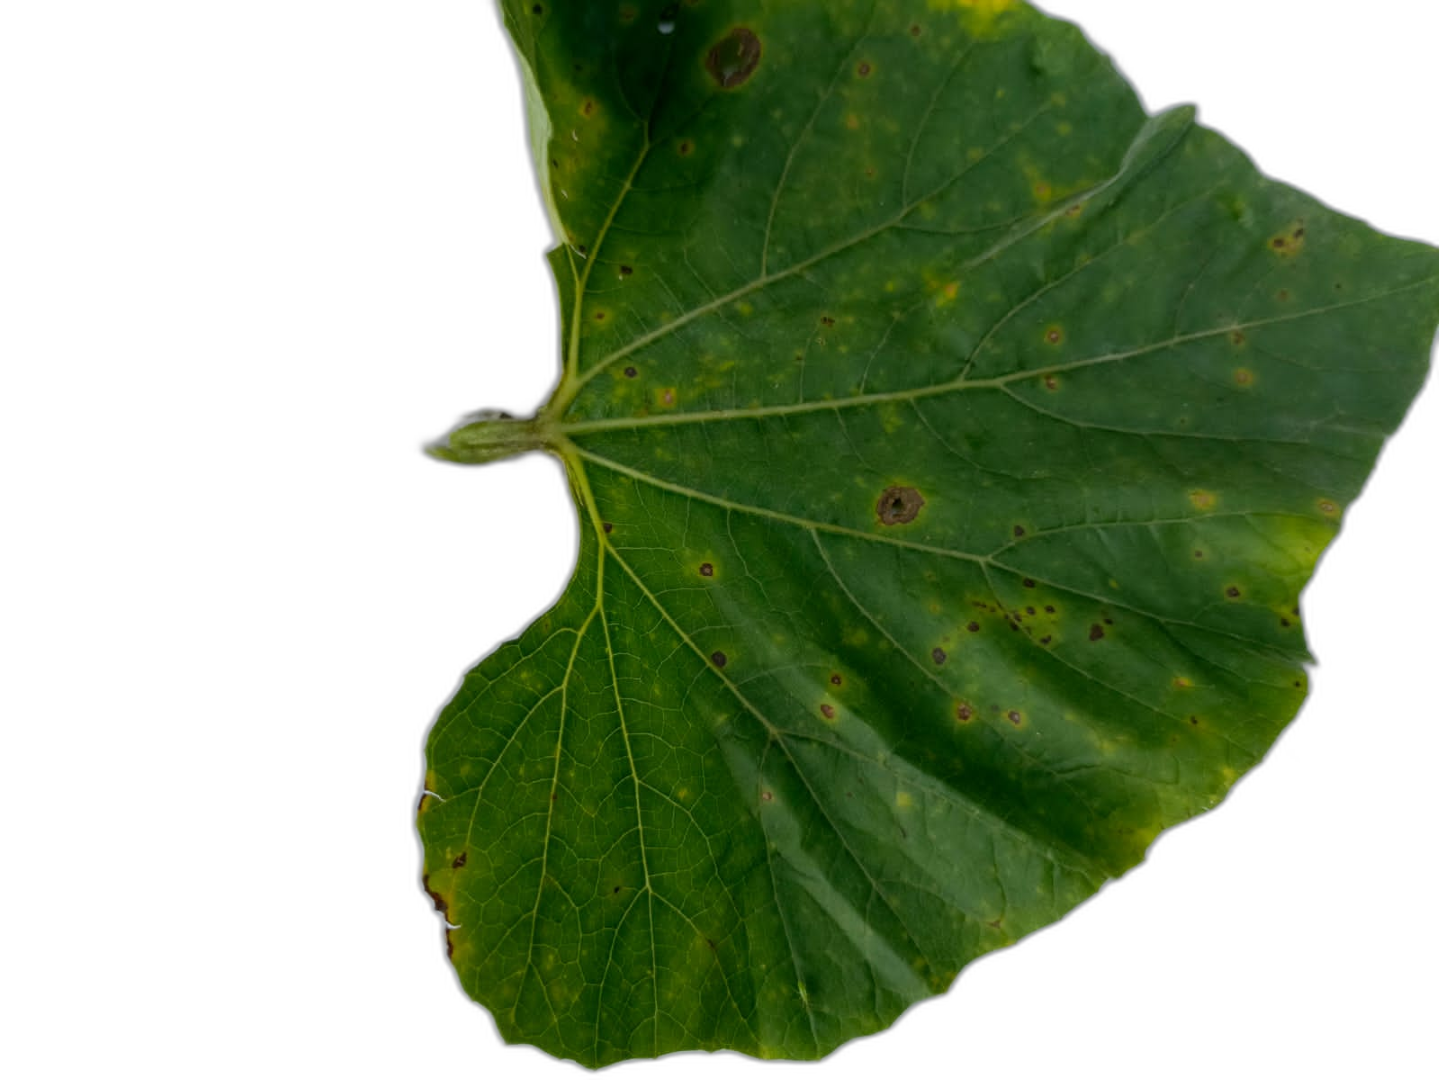
Crop: Bottle Gourd
Label: Alternaria_Leaf_Blight